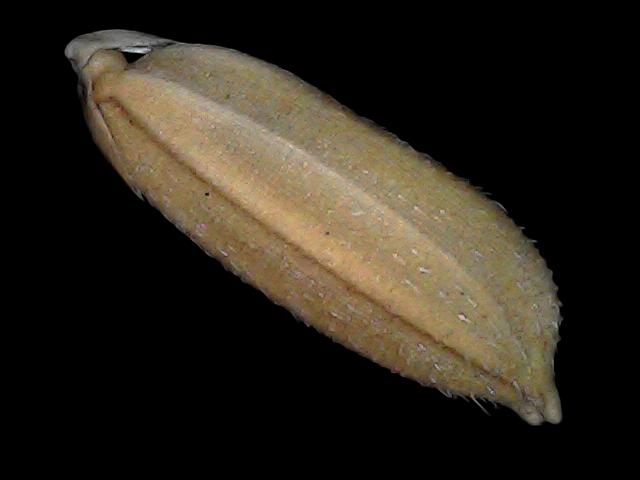
Rice variety: Br22